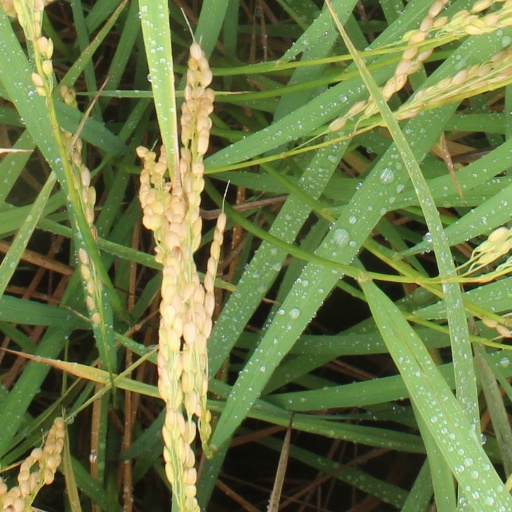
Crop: rice